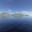
Label: sea